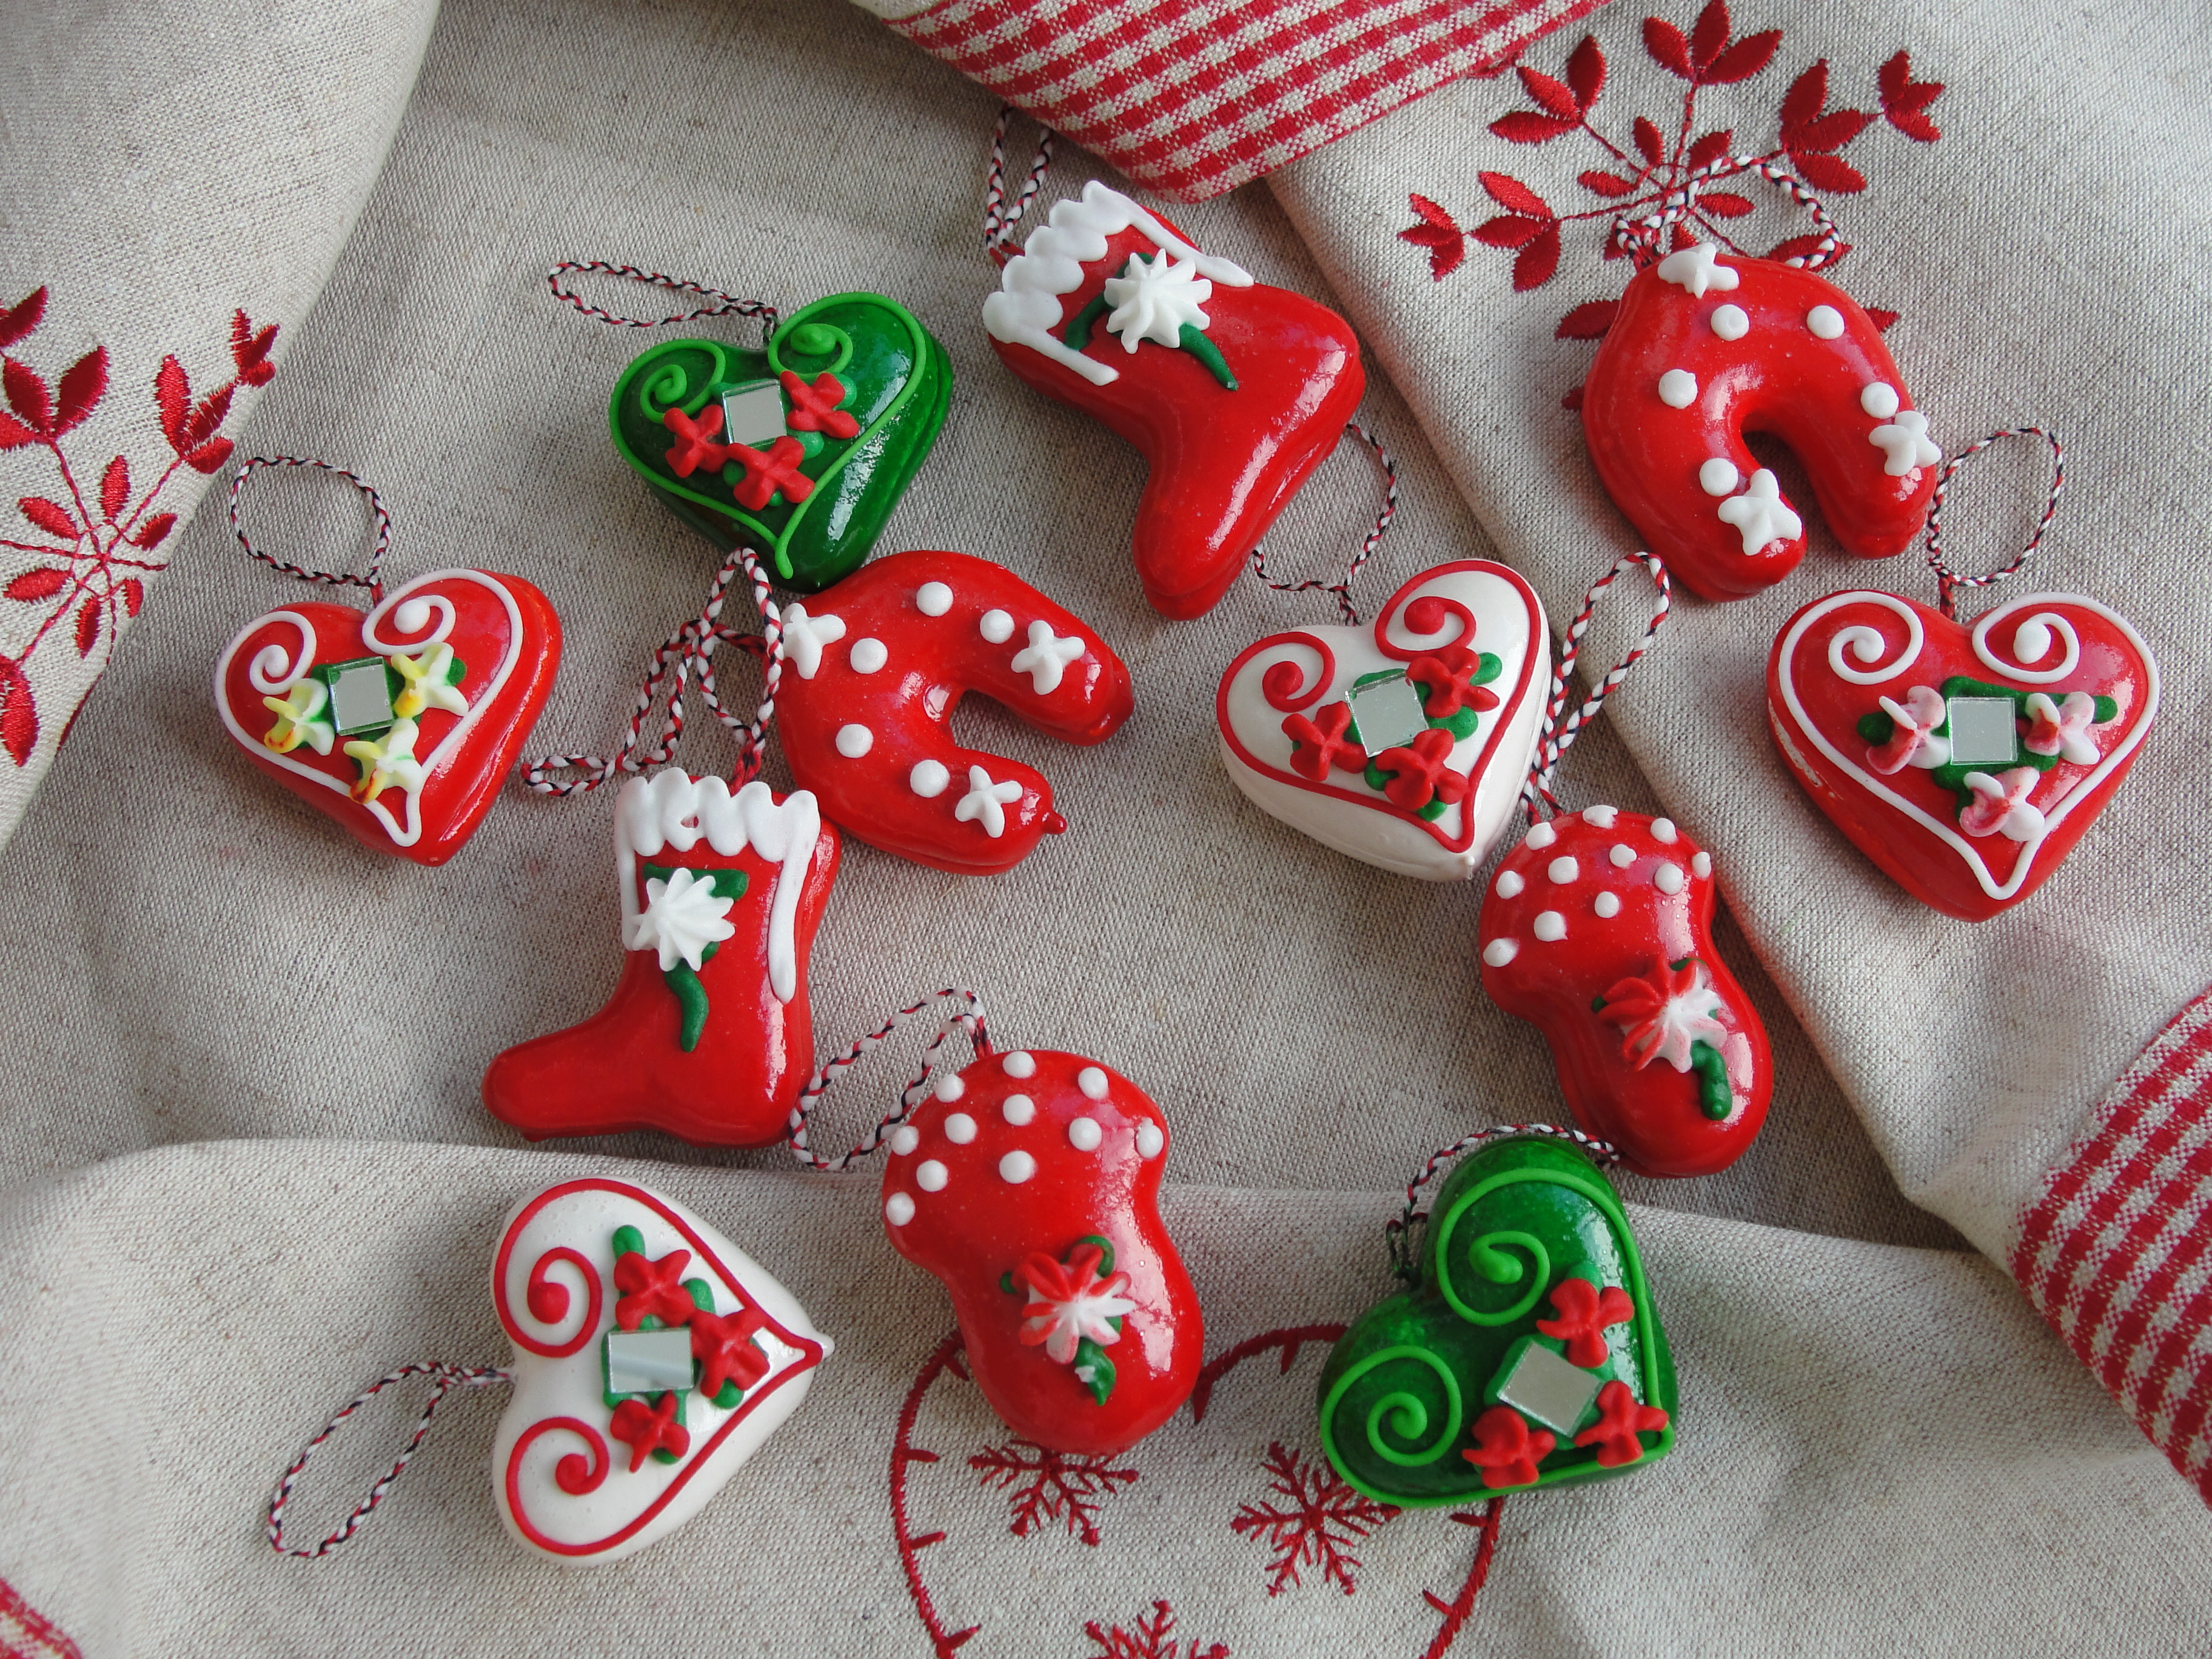
christmas, decoration, gingerbread, red, christmas ornament, heart, sweetness, valentine's day